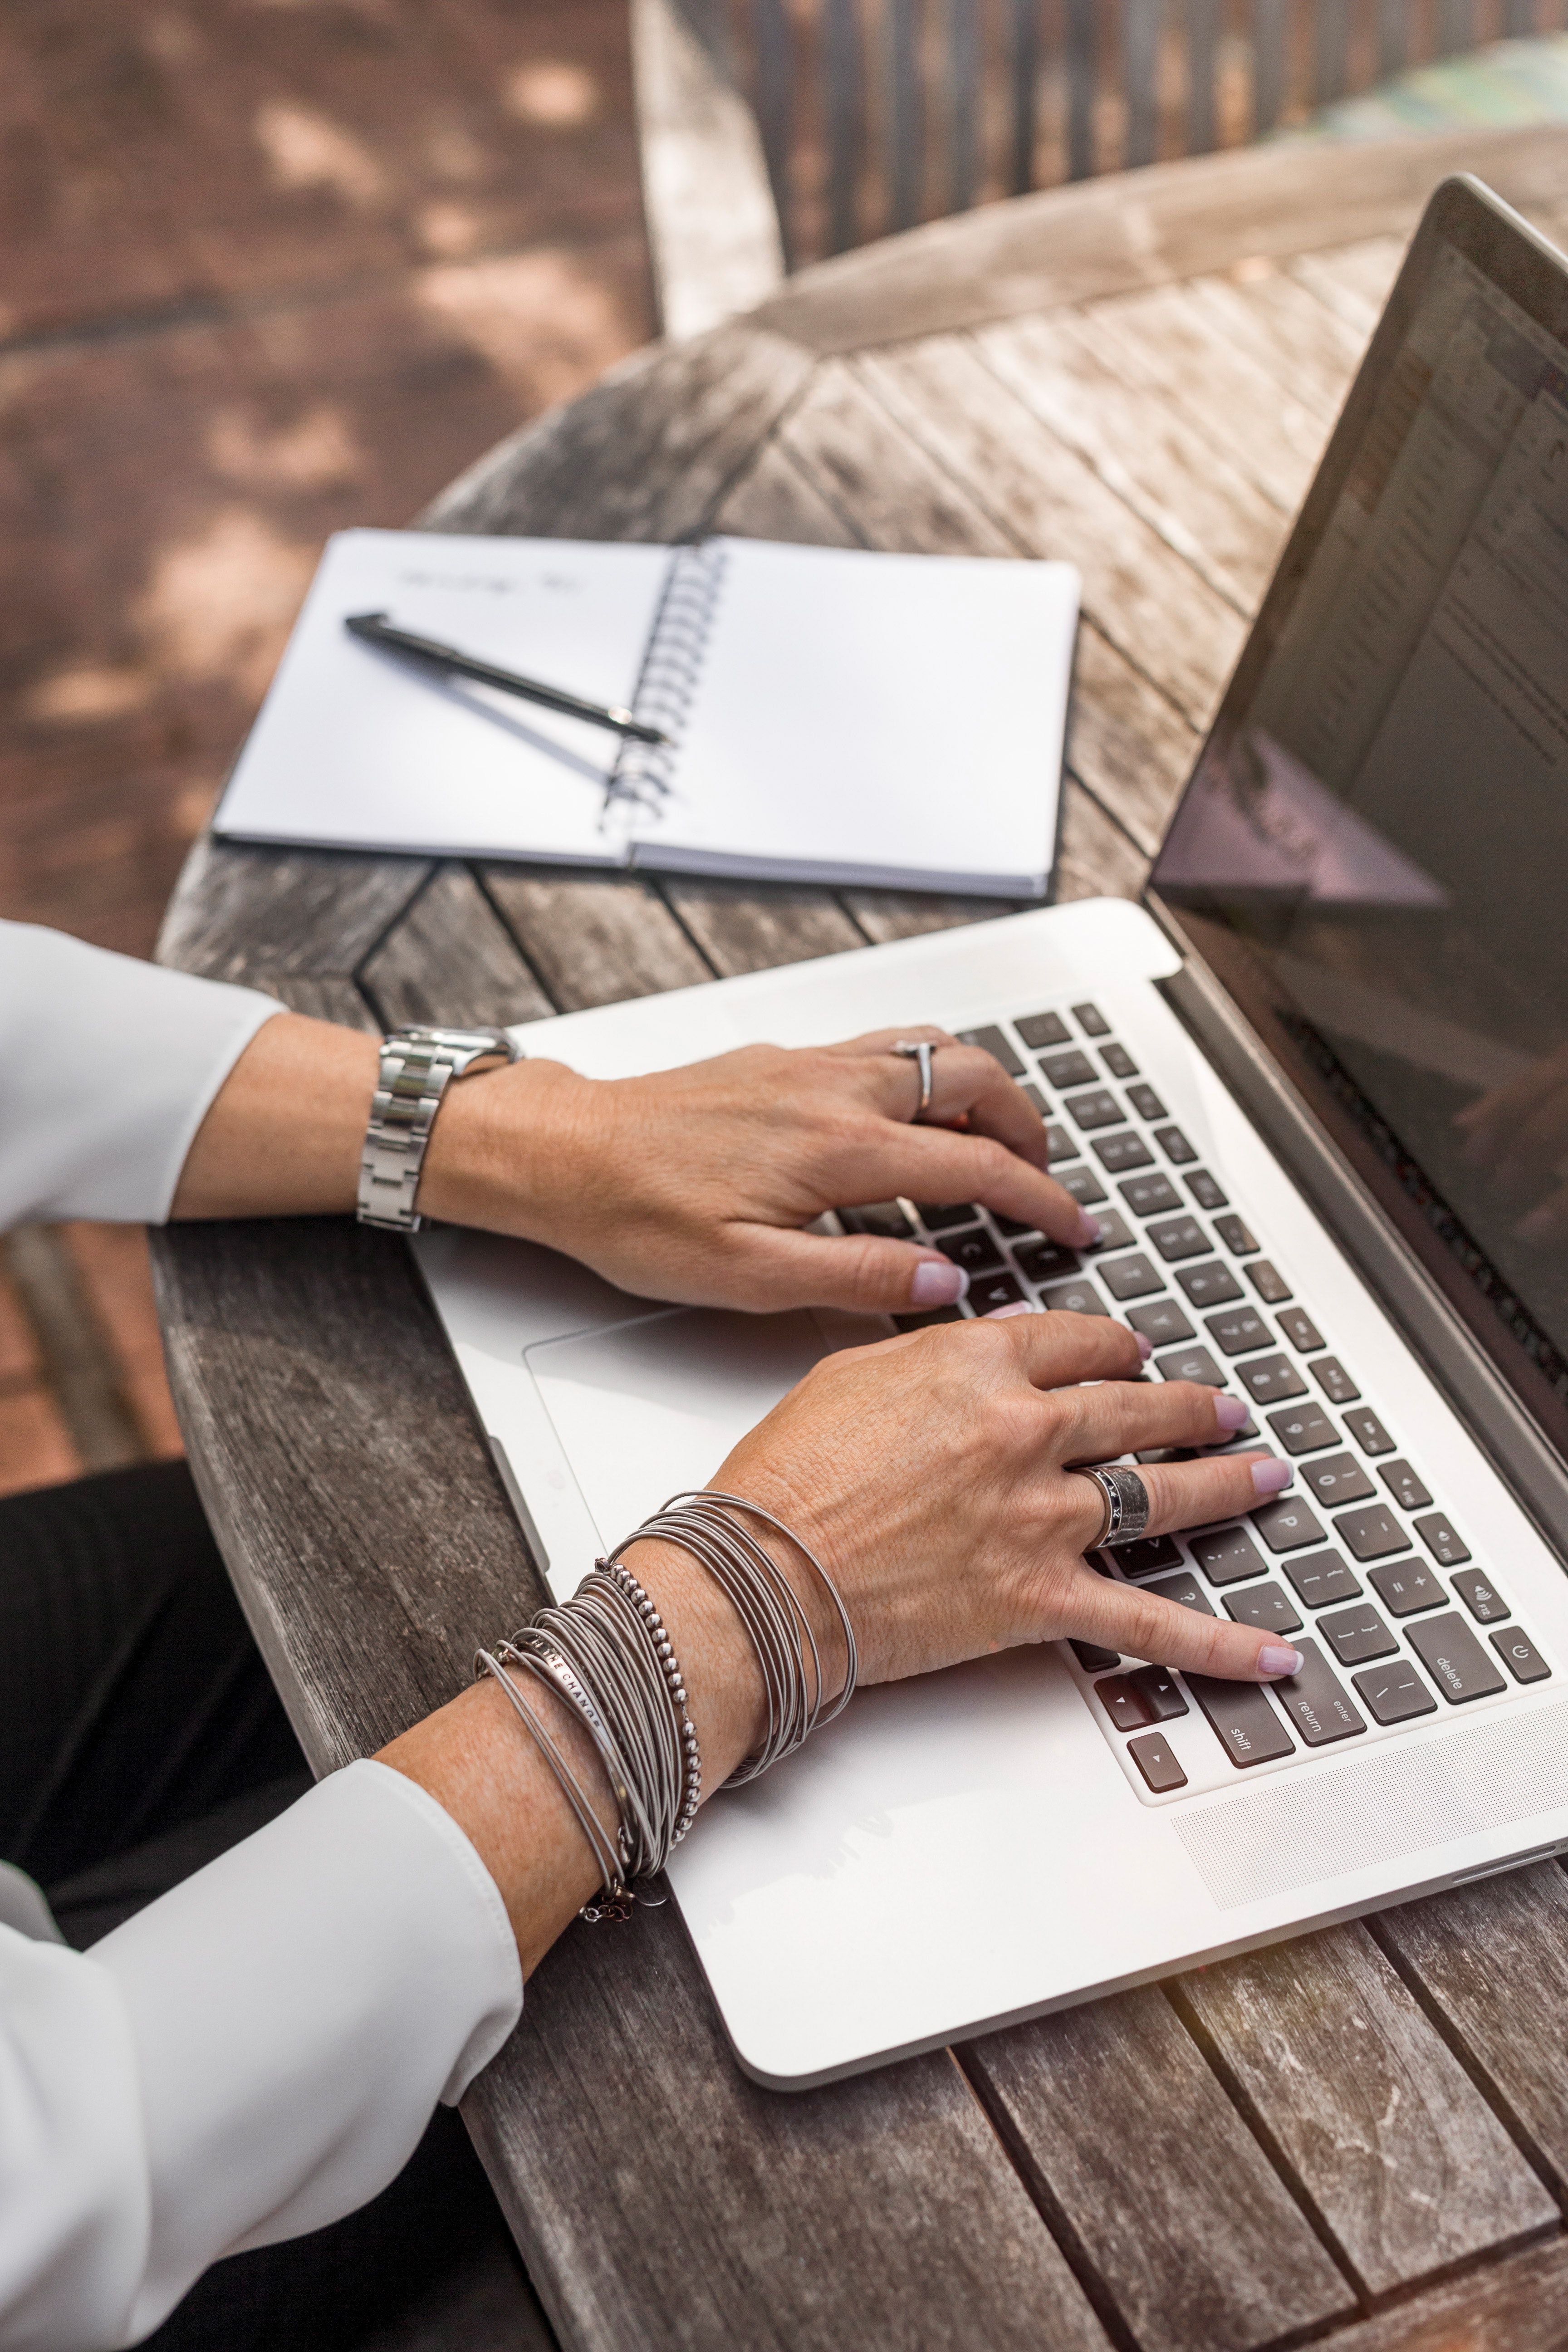
photograph, hand, wrist, photography, font, finger, stock photography, fashion accessory, gesture